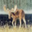
Label: deer